Waverley Parish (Thoulcanna County), New South Wales

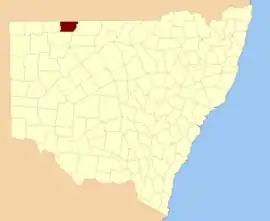
Thoulcanna County

Waverley Parish (Thoulcanna County), New South Wales is a remote civil Parish, of the Thoulcanna County, a cadasteral division of New South Wales.